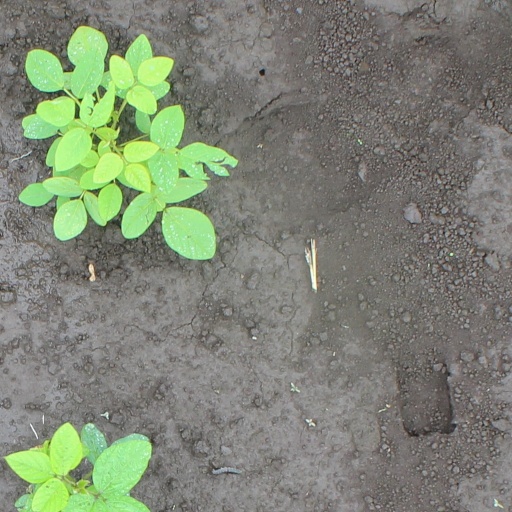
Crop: soybean